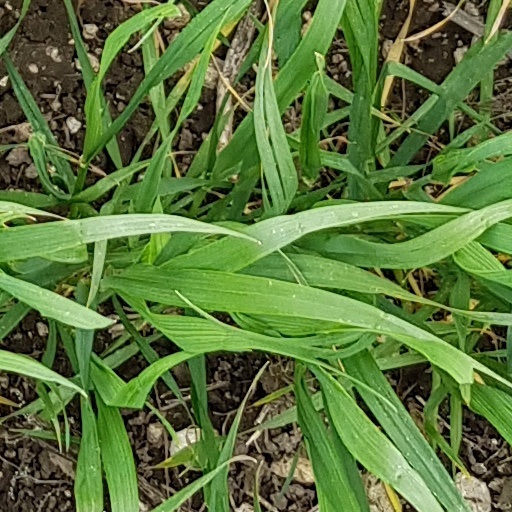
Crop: wheat